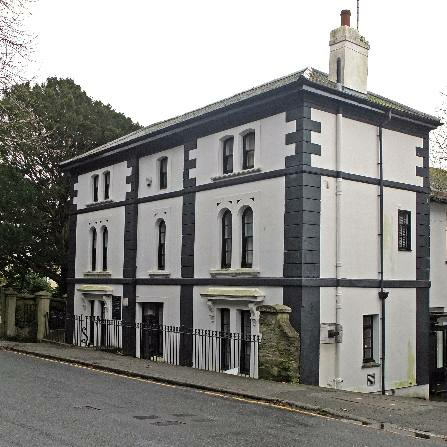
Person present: No